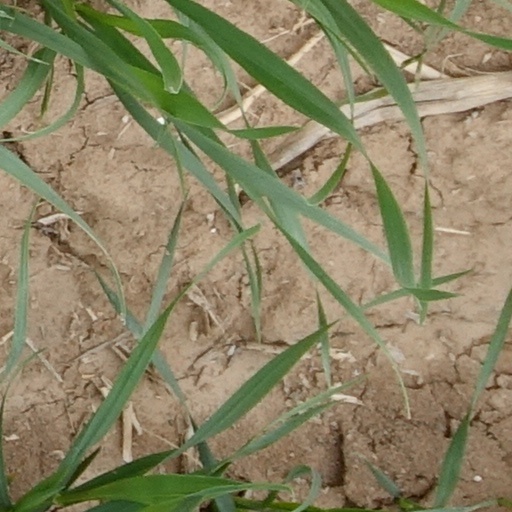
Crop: wheat